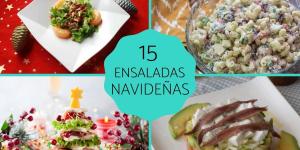
ensaladas para navidad originales